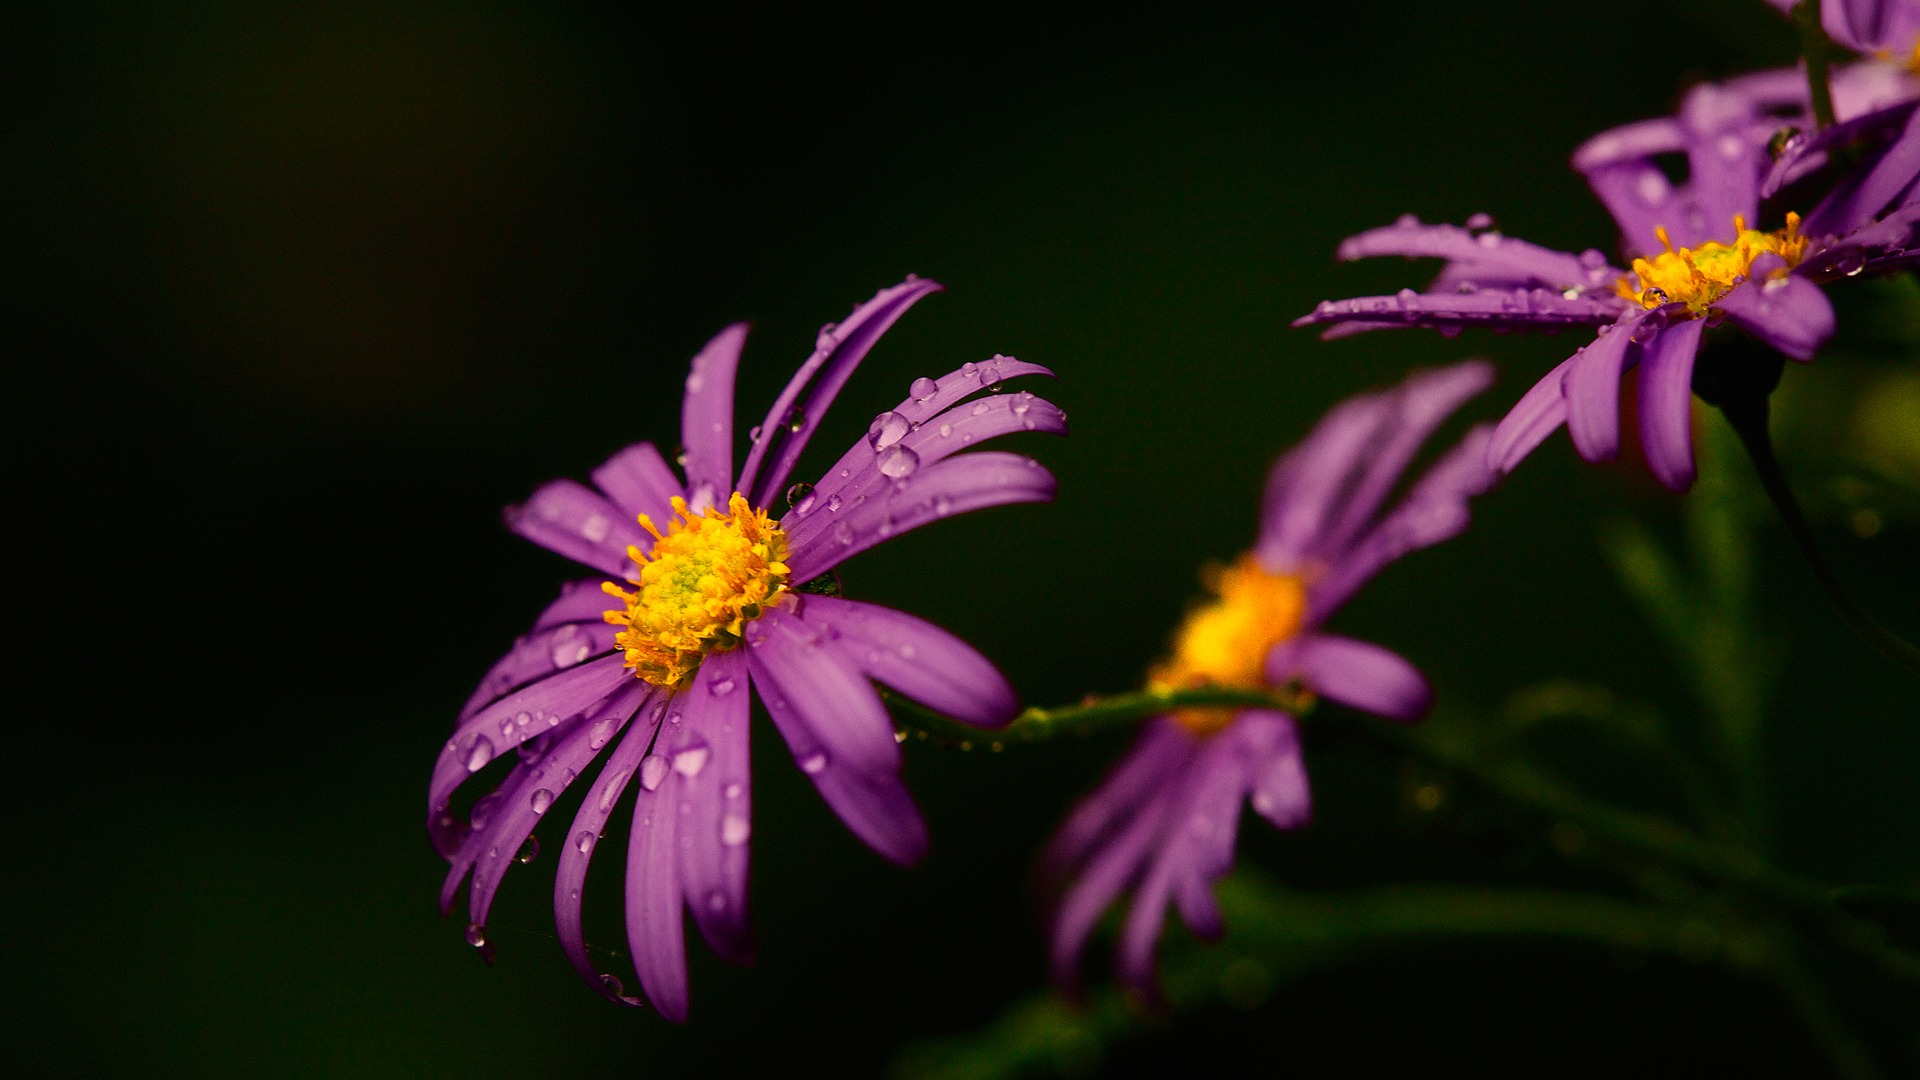
nature, blossom, plant, photography, leaf, flower, petal, bloom, daisy, macro, botany, flora, wildflower, flowers, close up, macro photography, flowering plant, daisy family, plant stem, land plant